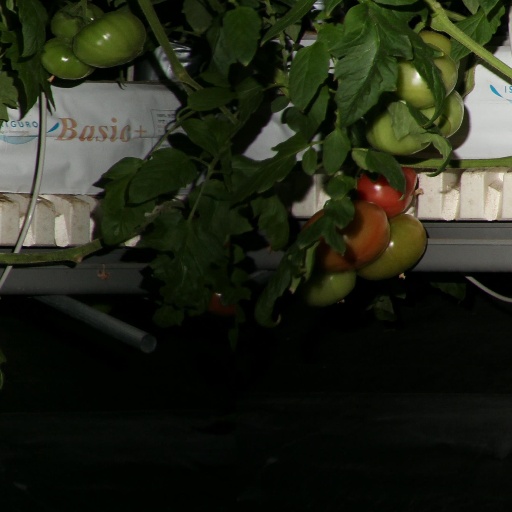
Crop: tomato